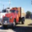
Label: truck